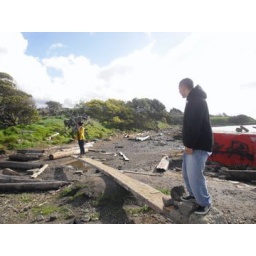
we made a teeter totter sent out a message in a bottle and crosses a salt water river